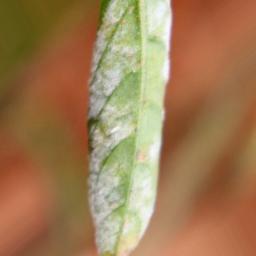
Label: powdery mildew